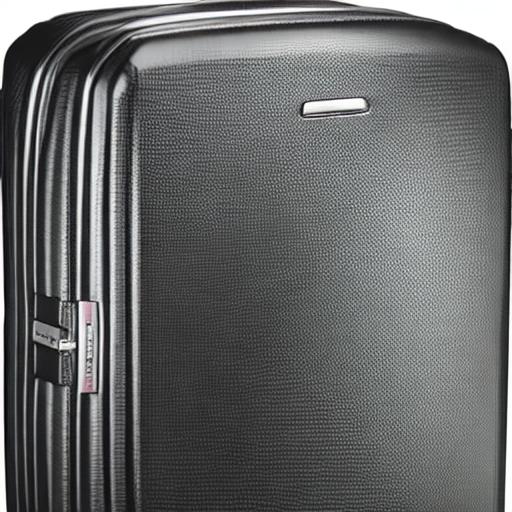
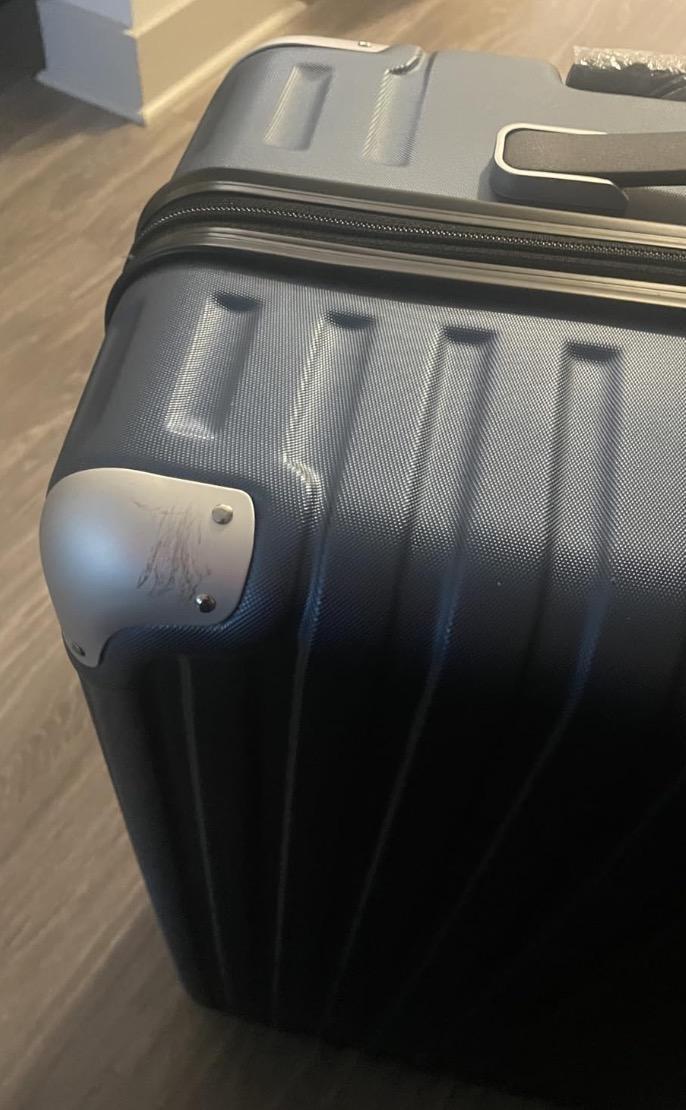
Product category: items_tea
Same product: no